California

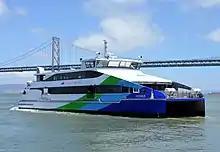
San Francisco Bay Ferry is a public water taxi system in the Bay Area.

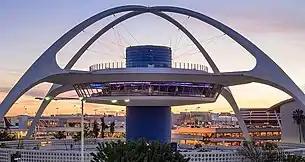
Los Angeles Intl. Airport (LAX) is the 4th busiest airport in the world.

California public postsecondary education is organized into three separate systems: